E. R. Squibb

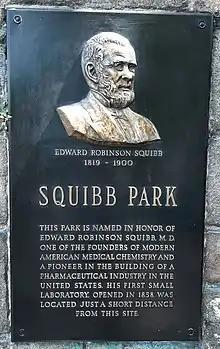
Plaque of E. R. Squibb at Squibb Park, Brooklyn, New York City

Squibb was married to Caroline F. Lownds Cook (1833–1905) of Philadelphia. Together, they were the parents of: